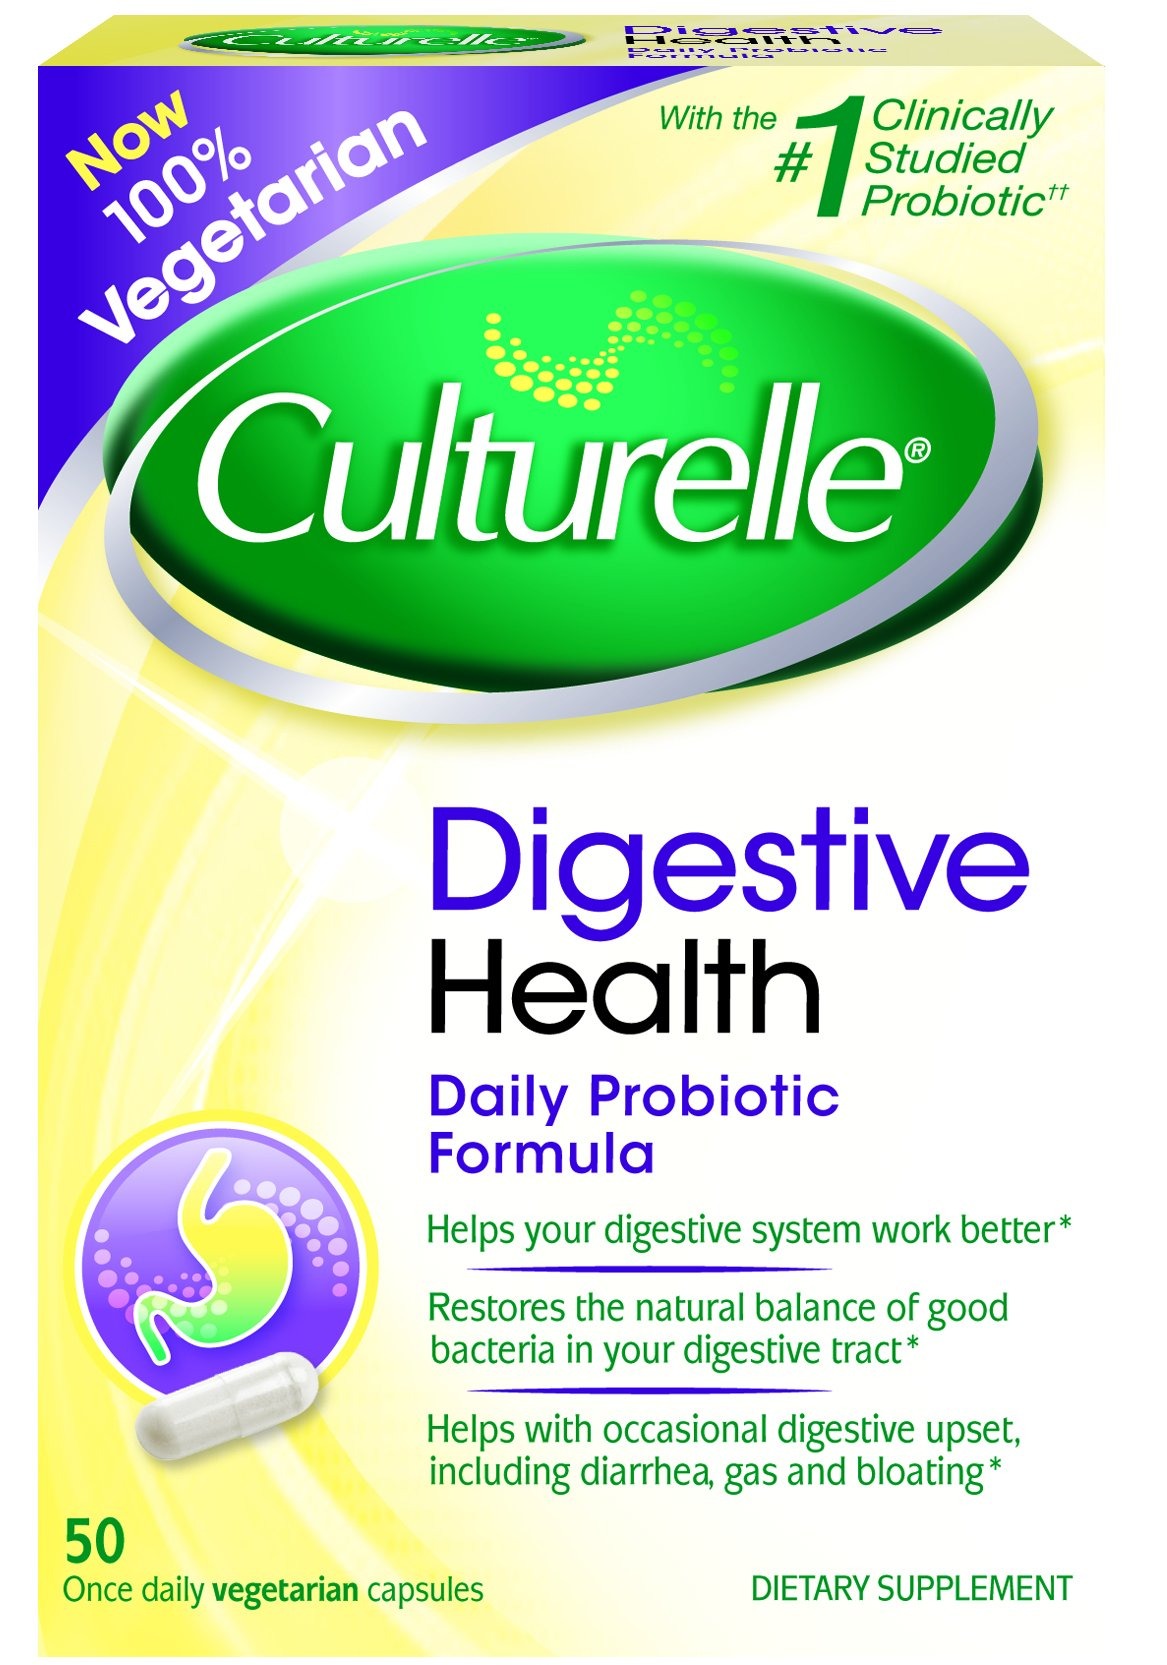
Item Name: Culturelle Digestive Health Daily Formula Probiotic, One Per Day Dietary Supplement, Contains 100% Naturally Sourced Lactobacillus GG –The Most Clinically Studied Probiotic†, 50 Count
Bullet Point 1: Helps your digestive system work better– Culturelle isn’t just another probiotic. It’S the only probiotic supplement with 100% lactobacillus gg
Bullet Point 2: Helps reduce digestive upset – digestive issues occur when there is an imbalance of good and non-beneficial bacteria. By adding good bacteria from a probiotic like Culturelle your digestive system can get back on track
Bullet Point 3: Purity and potency – every package of Culturelle meets the highest standards for purity and potency when consumed - not just when we make it
Bullet Point 4: Culturelle probiotic vs yogurt - you’d have to eat about 10 cups a day to get close to the number of good bacteria found in just one Culturelle capsule
Bullet Point 5: Supports your immune system and safe for everyday long term use and contains no gluten, milk, soy, wheat or preservatives
Value: 50.0
Unit: Count

Price: 35.09